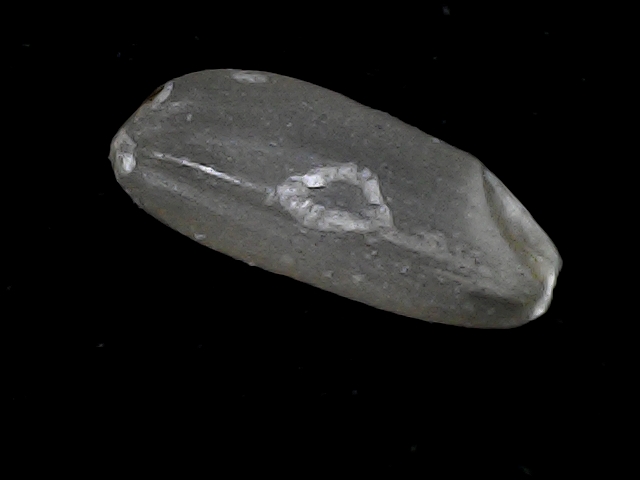
Rice variety: BD93